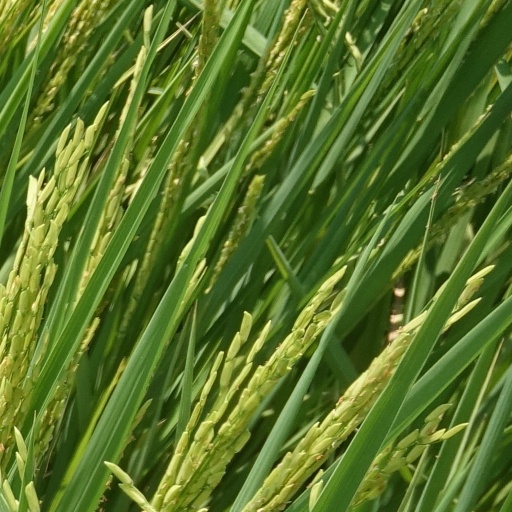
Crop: rice